Ice Age: Scrat's Nutty Adventure

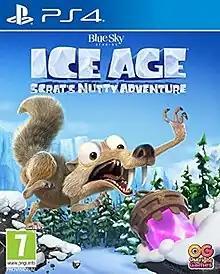
PlayStation 4 cover art

Ice Age: Scrat's Nutty Adventure is a 2019 action-adventure game developed by Just Add Water and published by Outright Games. It originally released for PlayStation 4, PlayStation 5, Nintendo Switch, Xbox One, and Windows, with a Google Stadia port in 2021. It is based on the "Ice Age" franchise by 20th Century Fox and Blue Sky Studios, and was the first video game in the series to be released following Disney's 2019 acquisition of 21st Century Fox. The game focuses on Scrat, who has to complete obstacles and puzzles and beat some old foes in an attempt to retrieve "The Acorn".